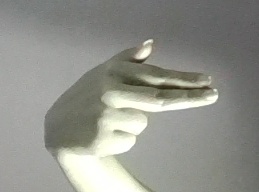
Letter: ghain